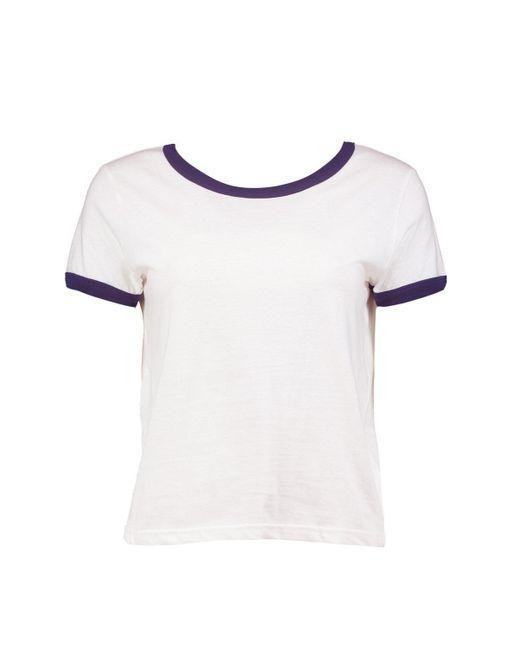
weißes lässiges Kurzarmhemd mit dunkelblauer Outline